Altrincham

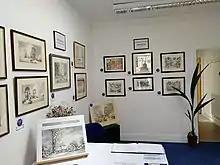
The George Allen Art Gallery, Altrincham

As such, the old borough authorities continued to exist with the few functions they had, but were ineligible to take on any new powers. A new town hall was built on Church Street in 1849, commissioned by George Grey, 7th Earl of Stamford, as lord of the manor, for holding the court leet and other public meetings. It replaced an earlier town hall which had stood in the middle of Old Market Place. In order to provide more modern local government functions, the Altrincham township was made a local board district in 1851, administered by an elected local board with powers including the provision of sewers and water supply, overseeing public health, and other functions. From 1851 to 1886, the old borough and its officers existed alongside the local board. In 1886, the old borough was finally abolished. In recognition of the fact that Altrincham's mayor had been a purely honorary position for many years, the court leet was allowed to continue to appoint an honorary mayor, but with no powers or jurisdiction.